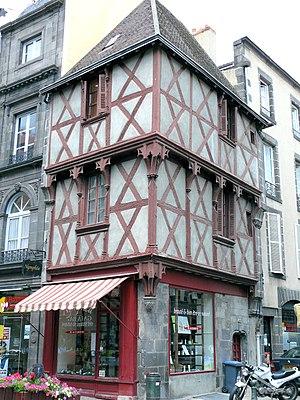
Riom - Maison en pans de bois à deux encorbellements à l'angle de la rue de l'Hôtel de Ville et de la rue Soubrany. Le colombage est en croix de Saint André. La petite porte sur droite est couverte d'un arc décoré d'un tore. Cette maison date du XVe siècle.
Ce tableau présente la liste de tous les monuments historiques classés ou inscrits dans la ville de Riom, Puy-de-Dôme, en France.
Riom est une commune française située dans le département du Puy-de-Dôme, en région d'Auvergne-Rhône-Alpes. Elle possède sa propre unité urbaine qui s'intègre à l'aire urbaine de Clermont-Ferrand.